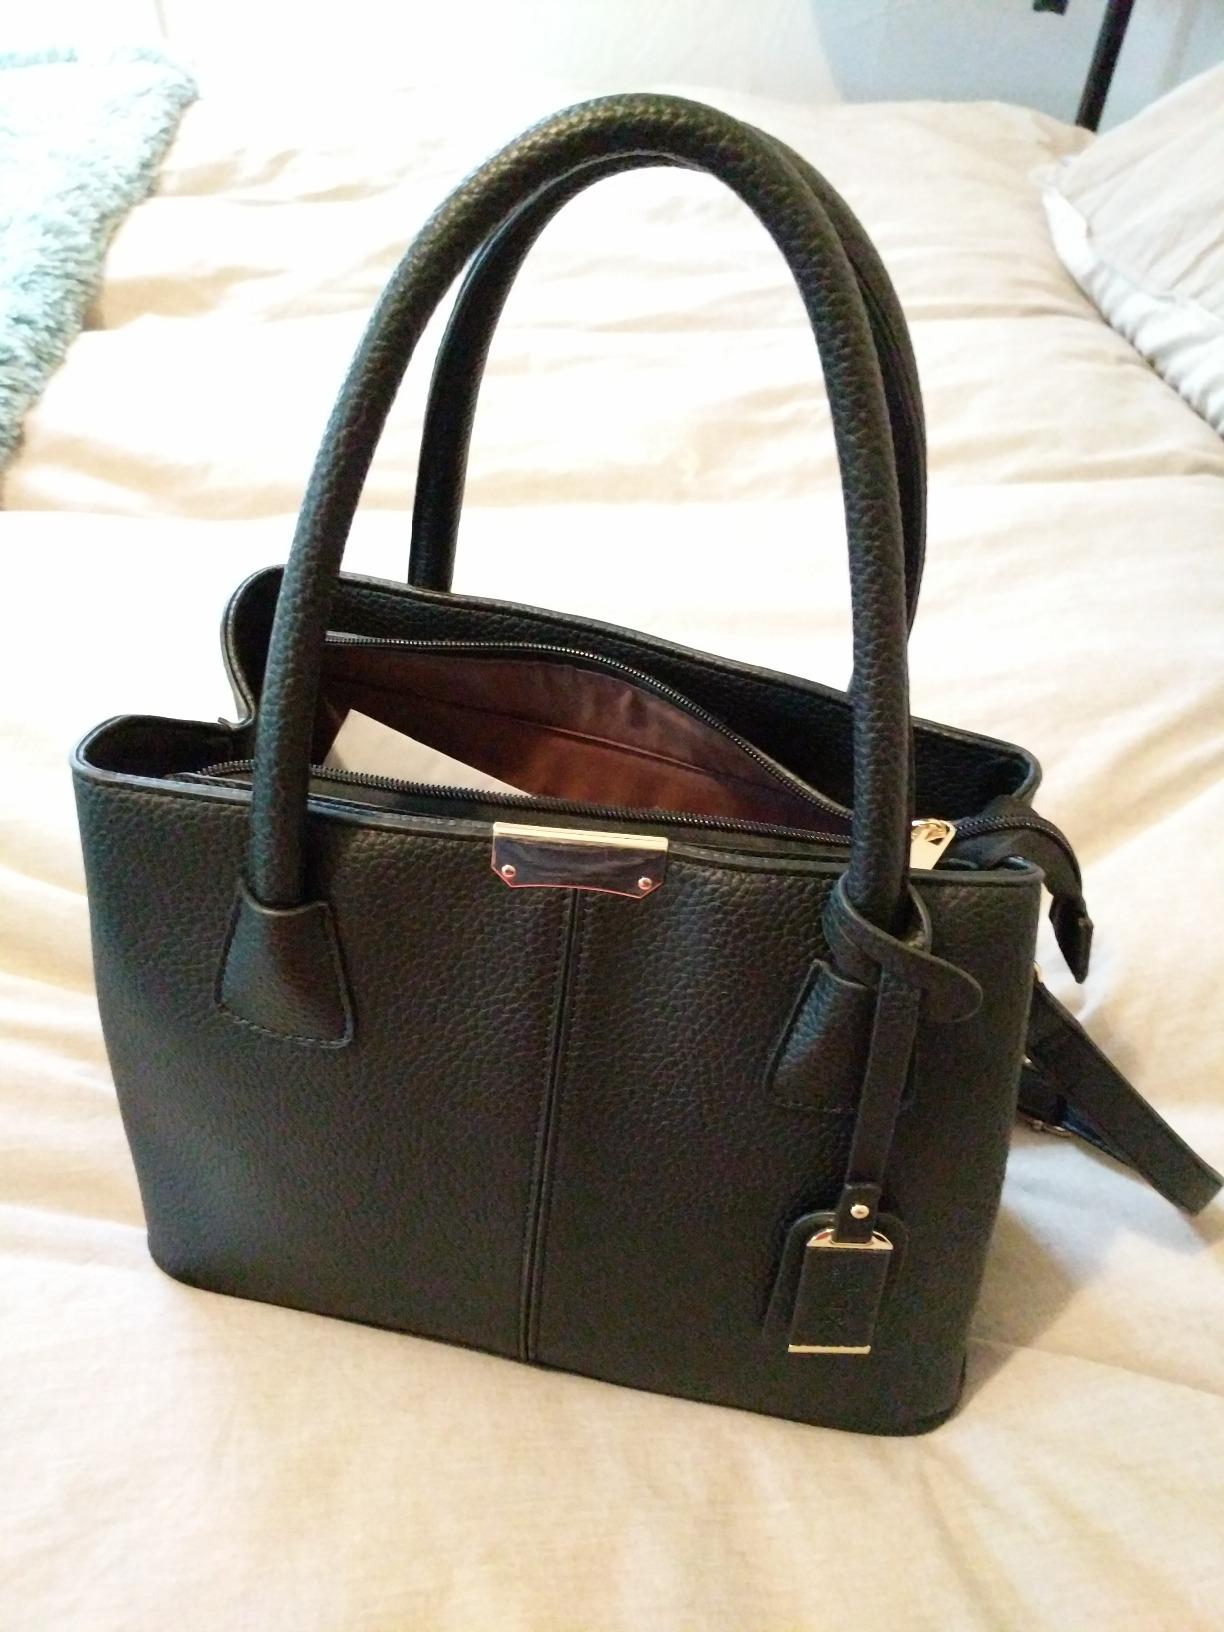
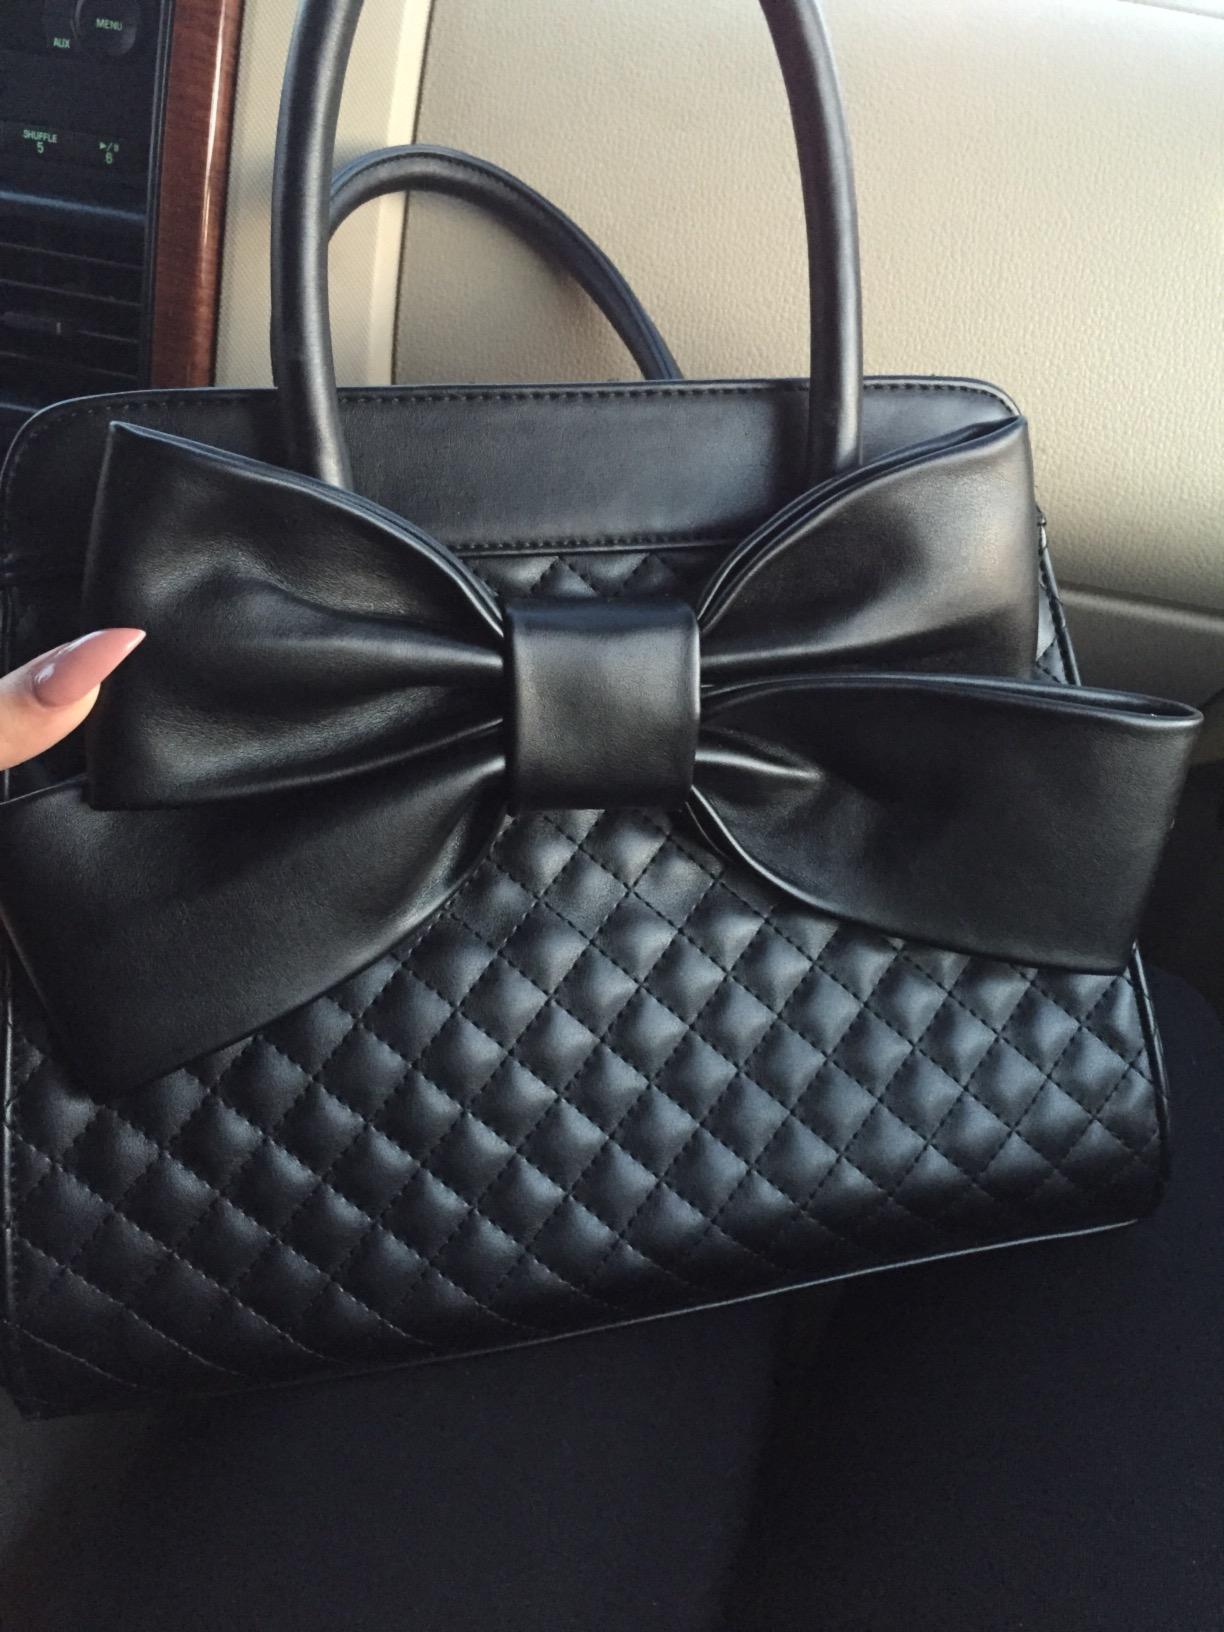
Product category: accessories_handbag
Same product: no